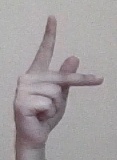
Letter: dha